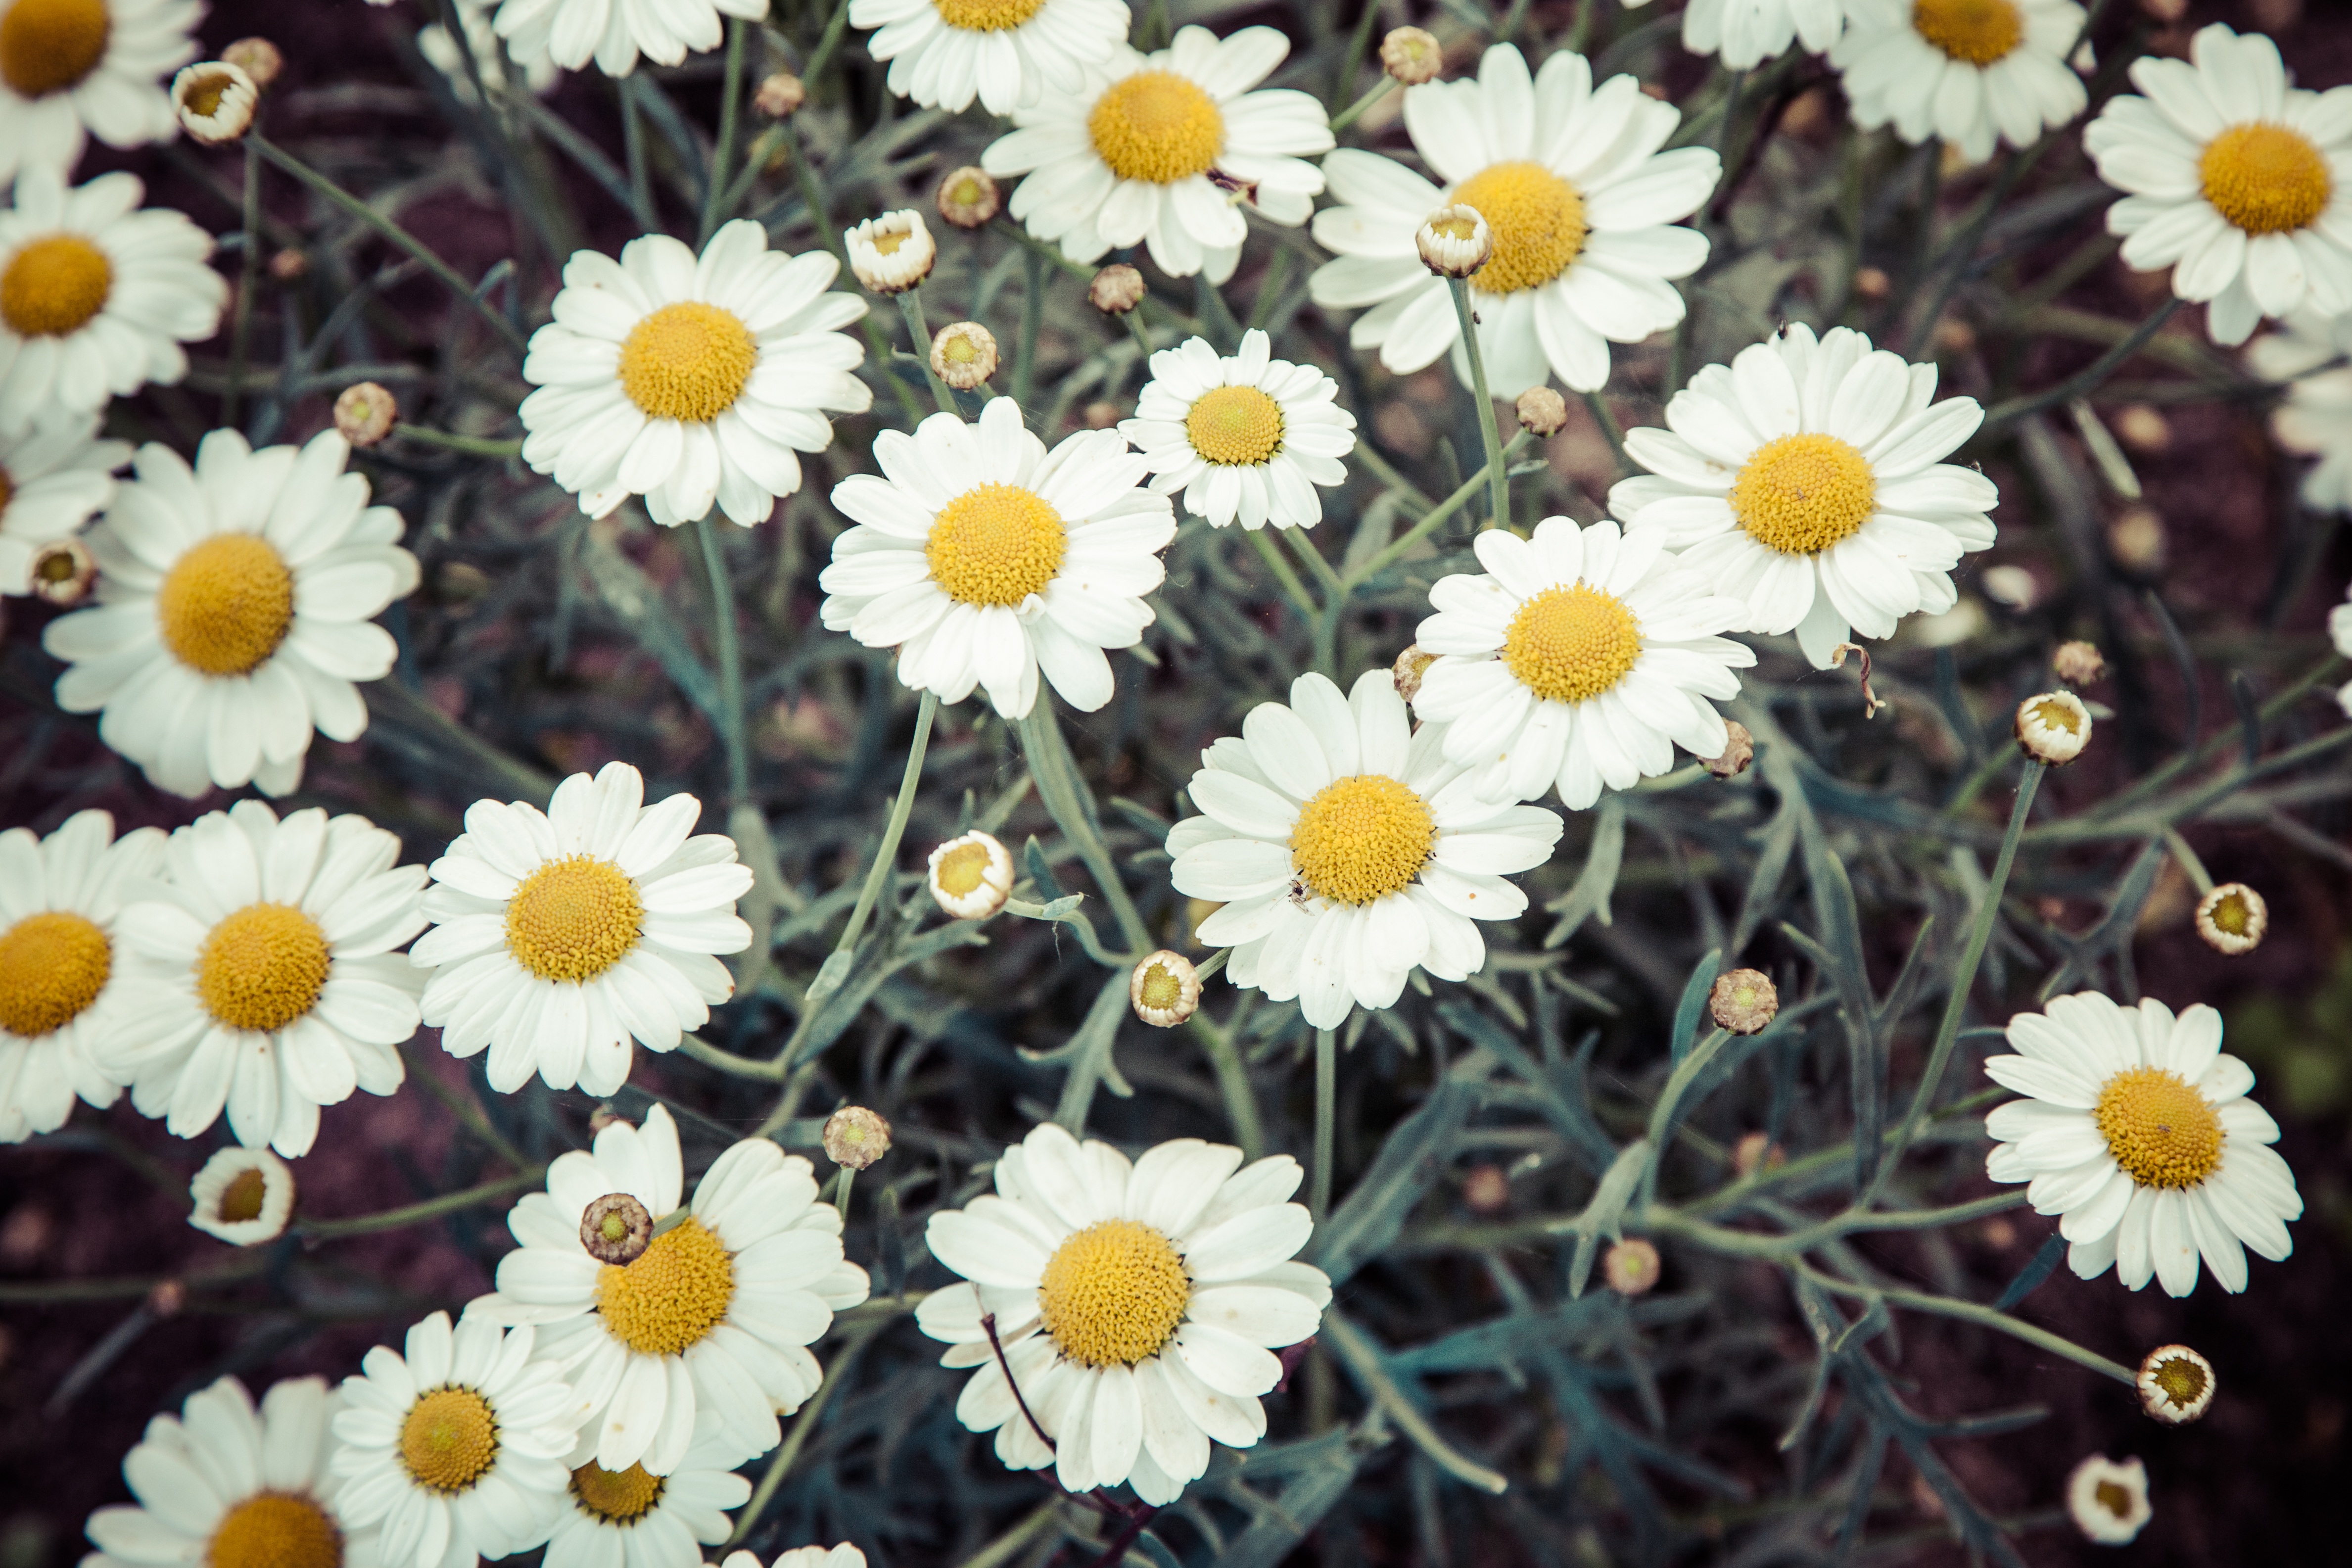
nature, blossom, plant, white, meadow, flower, bloom, summer, floral, daisy, spring, green, herb, color, fresh, botany, yellow, garden, flora, petals, bright, daisies, summertime, springtime, gerber, flowering plant, daisy family, flower isolated, oxeye daisy, annual plant, land plant, chamaemelum nobile, marguerite daisy, tanacetum parthenium, chrysanths, dorotheanthus bellidiformis